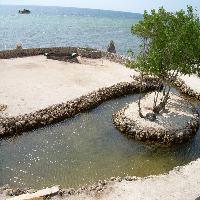
Weather: sun or clear